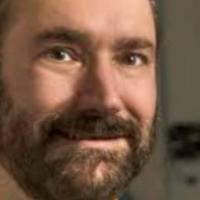
Age group: age 41-55